Flint field

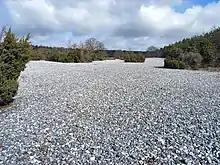
The Rügen flint fields: southern section

The flint fields on Germany's biggest island, Rügen, between Mukran and Prora in the northern part of the heath of Schmale Heide are part of the Stone Fields in the Schmale Heath and Extension nature reserve. They were also called the "Steinernes Meer" ("stony sea") and have an area of 40 hectares (2,000 × 200 metres). During a series of storm floods, 3,500 to 4,000 years ago, the stones, from the Cretaceous deposits on the Jasmund peninsula which had been broken up by the sea, were piled up here. The layer of flints is so thick that it does not allow more than a sparse vegetation layer.